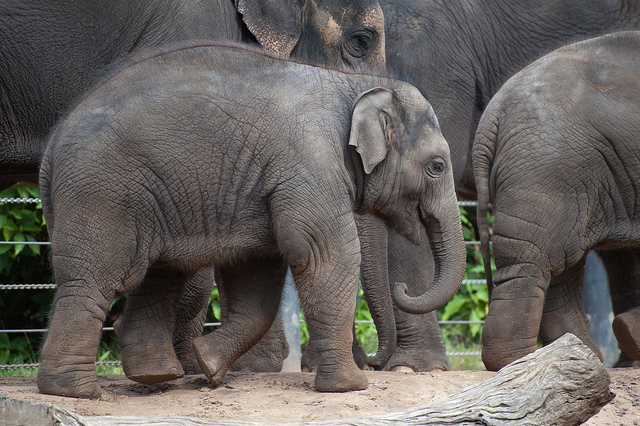
user: Given an image and a question. Answer the question in a short answer. Question: What was the elephant's name in tarzan? Short Answer:
assistant: tantor